Israel at the 2024 Summer Paralympics

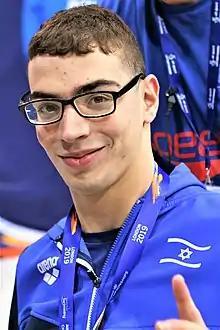
Ami Omer Dadaon

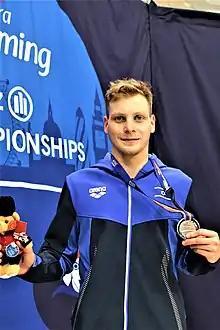
Mark Malyar

Israel entered one para-shooter after achieved quota place for the following events by virtue of their best finishes at the 2022, 2023, and 2024 world cup, 2022 World Championships, 2023 World Championships, 2023 European Para Championships, and 2024 European Championships, as long as they obtained a minimum qualifying score (MQS) by July 15, 2024.